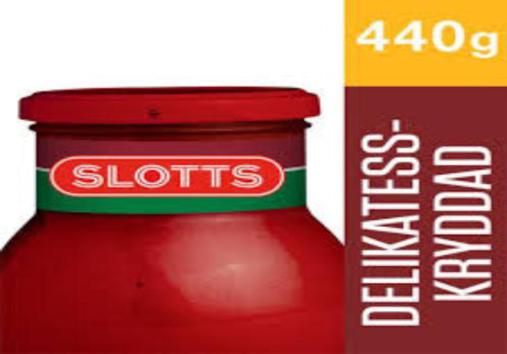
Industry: Food